Daydream (Mariah Carey album)

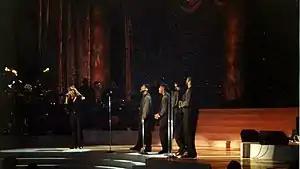
Carey and Boyz II Men performing "One Sweet Day" at Madison Square Garden

In order to promote the album, Carey embarked on her second head-lining tour. Originally she was against touring due to the long travel times and hassle, but obliged due to fan request. The tour reached Japan and select European countries, not visiting the United States. This was possibly due to the mixed reception Carey's 1993 North American Music Box Tour received three years prior. The shows were all spaced apart, giving Carey time to rest her vocals, "It's very strenuous to sing all my songs back to back, but I'm actually really looking forward to it." Before embarking on her world tour in 1996, Carey performed a sold-out show at Madison Square Garden in 1995. The performance was filmed, and released as a DVD titled "". It became Carey's fourth video release.